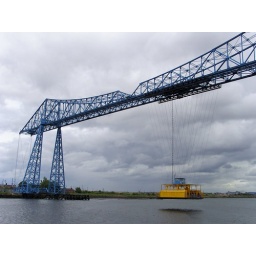
Middlesbrough's Transporter Bridge in action! The yellow cradle carrying cars and people is moving across the River Tees.